Sarasara

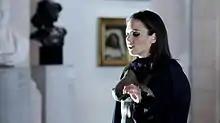
Sarasara performing at Palais des Beaux Arts Lille France

Exactly one year after her release of "Amor Fati", Sarasara released "Amor Fati: The A Cappella Album", a recomposition of the album in collaboration with French vocal performers. Recorded in the Sculpture Chamber of the Palais des Beaux-Arts de Lille, the album includes multiple influences such as gospel, soul, rap, opera and beatbox. "Amor Fati" was further released as a Remixes EP, featuring remixes from Matthew Herbert, Susso, Crewdson and Earth is Flat. A deluxe version was released in March 2018.